Botánica

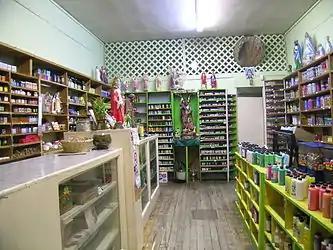
Botánicas, such as this one in Jamaica Plain, Massachusetts, cater to the Latino community and sell folk medicine alongside statues of Catholic saints, candles decorated with prayers, lucky bamboo, and other items.

Botánicas extend centuries-old practices of using plants and herbs to treat and heal illnesses. According to scholar Jules Janick, botánicas have their roots in the relationship of the Aztecs of Mexico and the Spaniards. The Aztecs showed the Spaniards their methods to healing, such as which plants had curative properties and how to use them. Soon after, the Spaniards began to keep records of the names of the plants and their uses. These practices continued and evolved as household remedies during and after the Spanish conquest. Generally a person who practiced the art of folk healing became known as a "curandero", with the practice known as "Curanderismo".